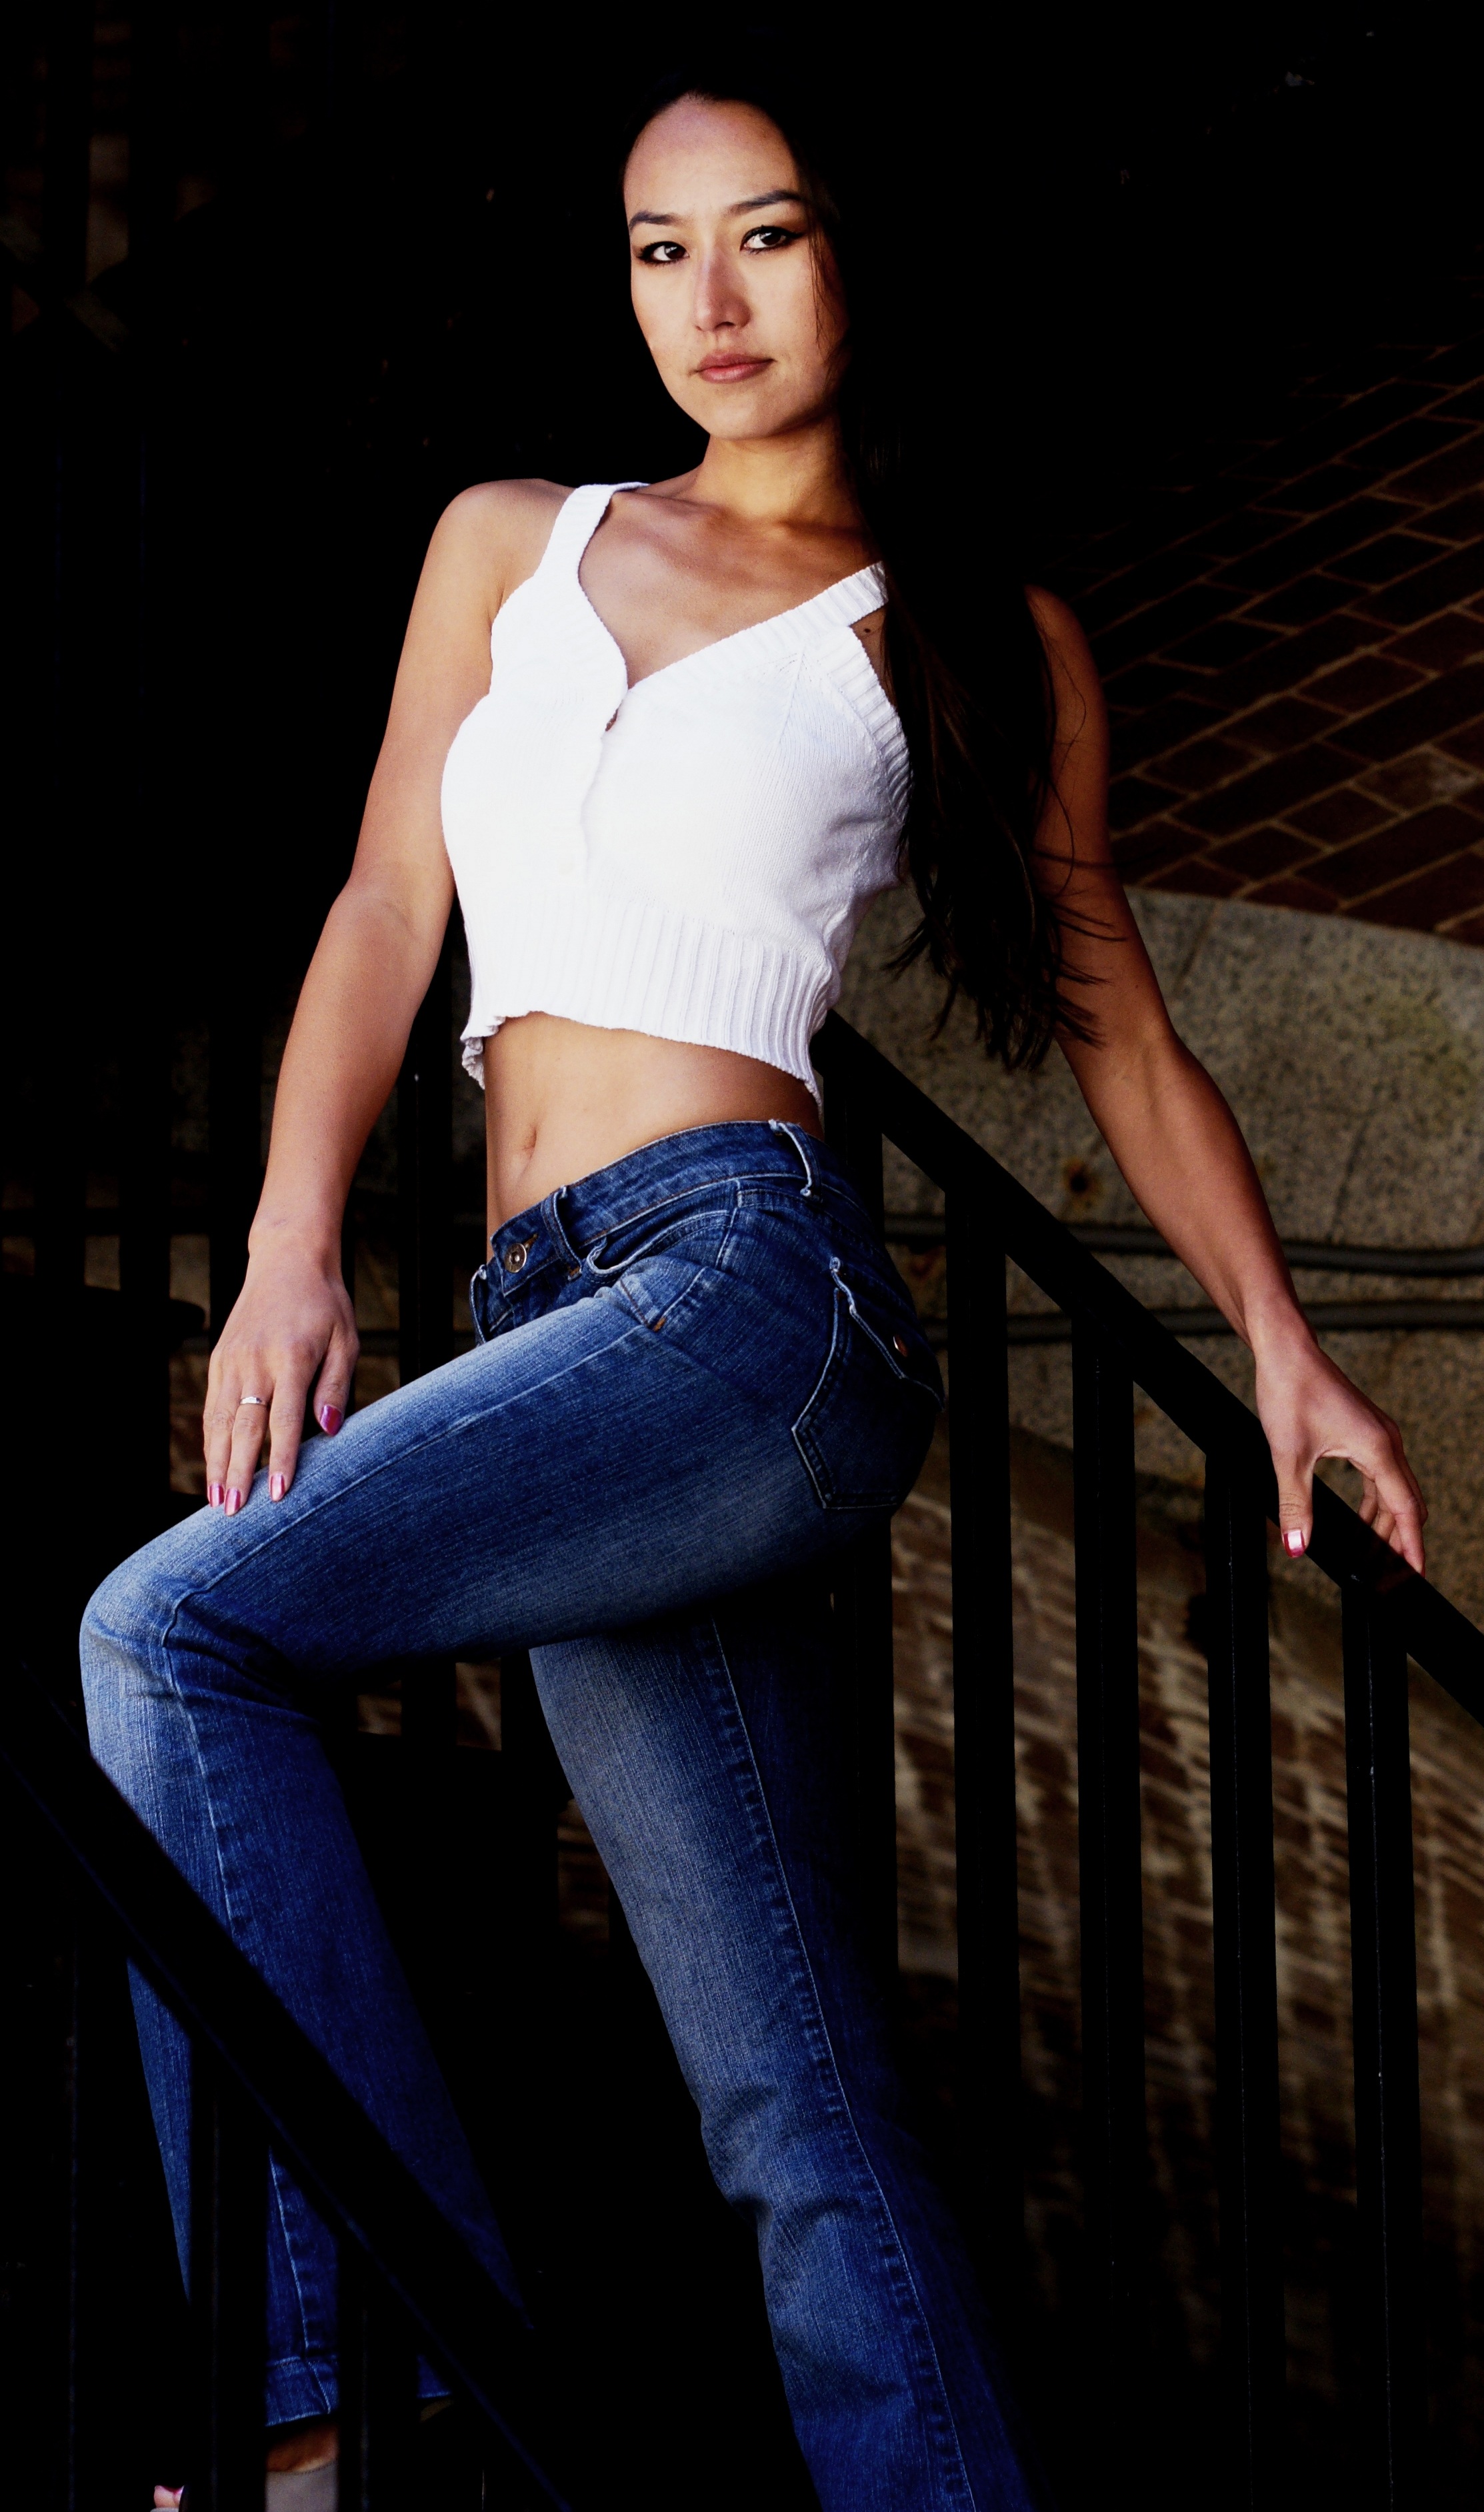
girl, hair, photography, asian, leg, model, jeans, sitting, fashion, human body, stairs, thigh, beauty, abdomen, photo shoot, supermodel, crop top